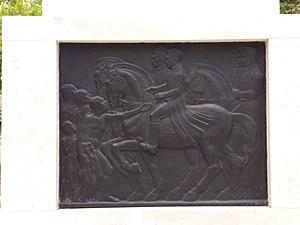
Le monument aux morts de la Toplica 1912-1918 à Prokuplje se trouve à Prokuplje et dans le district de Toplica, en Serbie. Il est inscrit sur la liste des monuments culturels protégés de la République de Serbie.